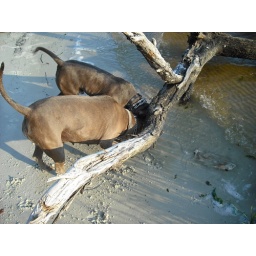
dogs in water 011